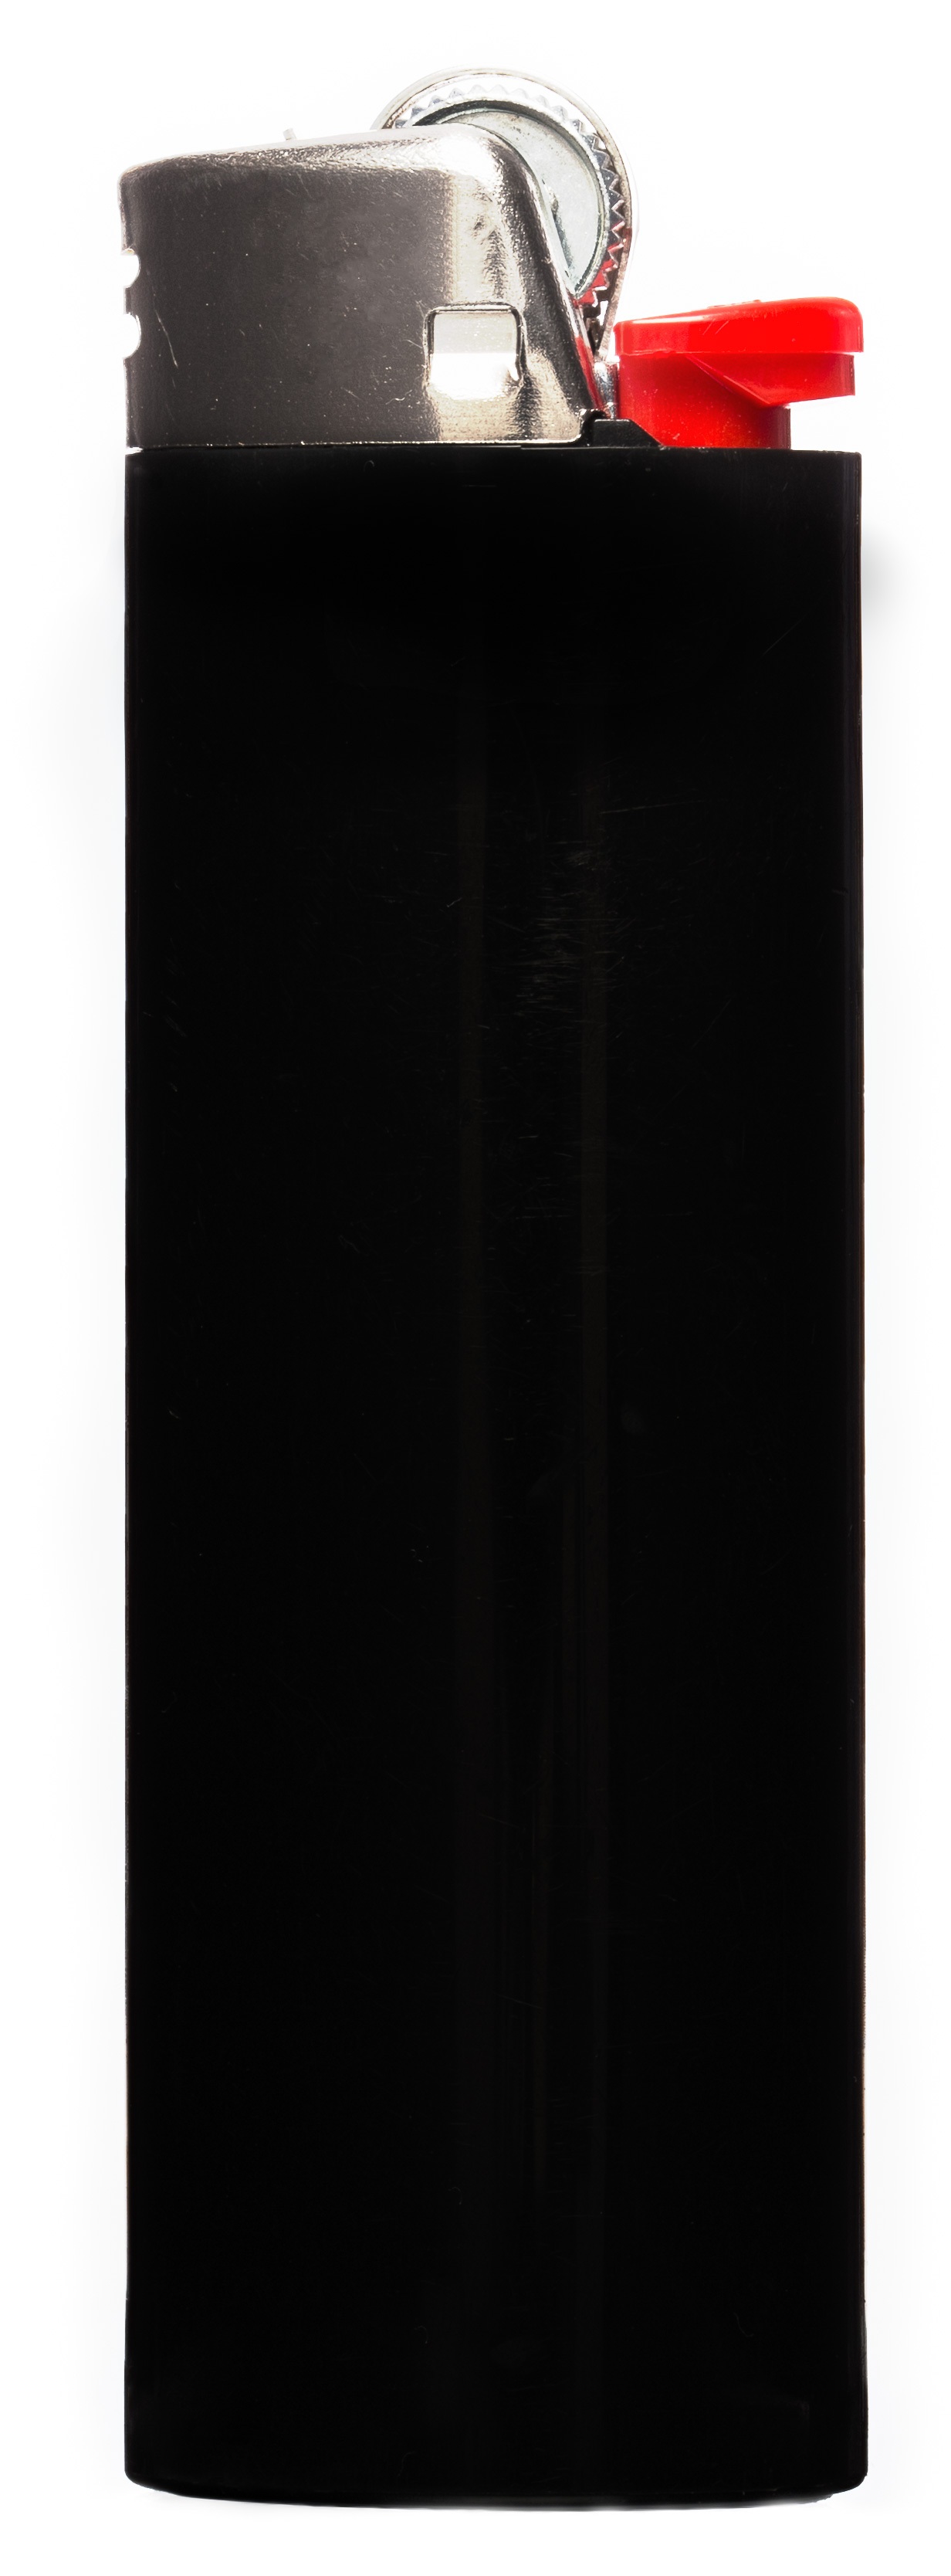
smoking, bottle, black, lighter, product, flask, product design, paraphernalia, black lighter